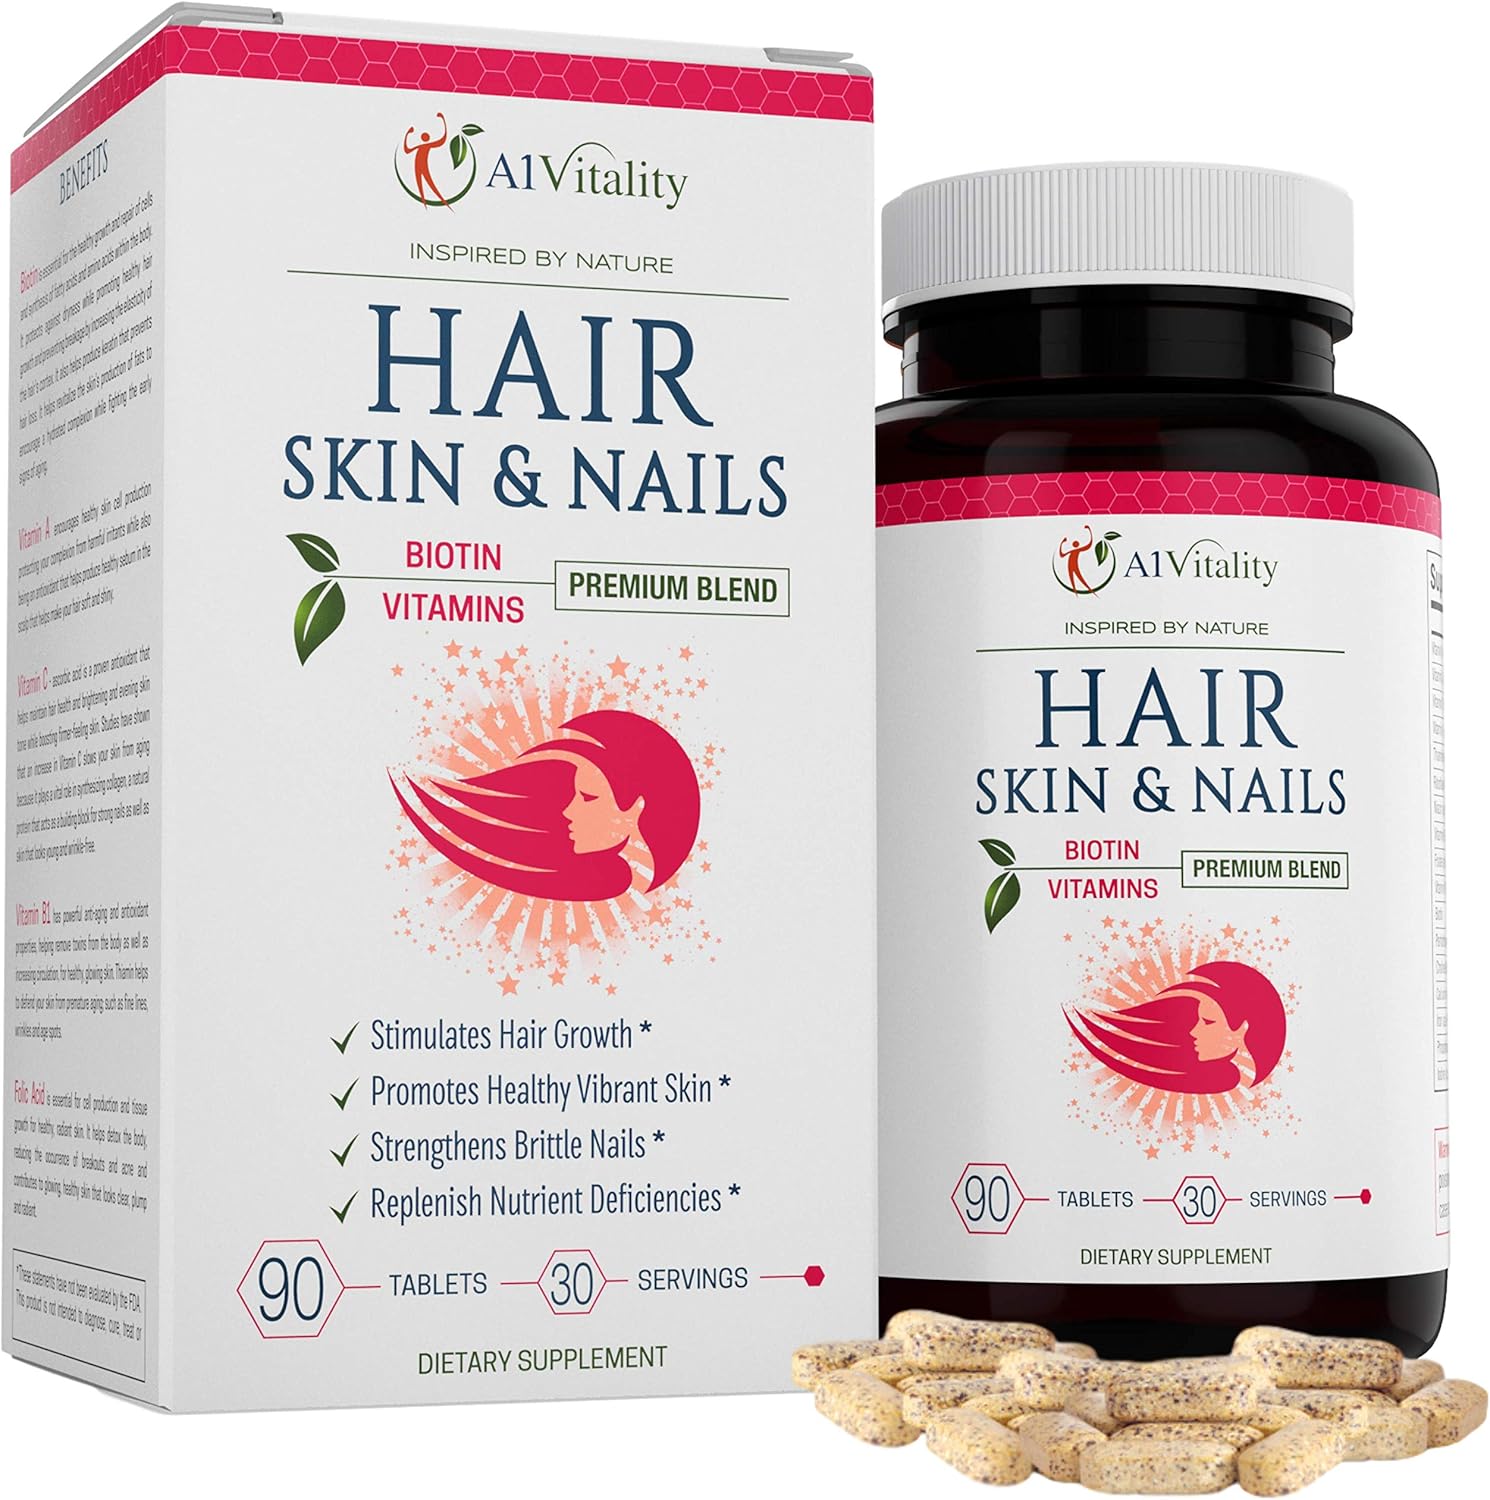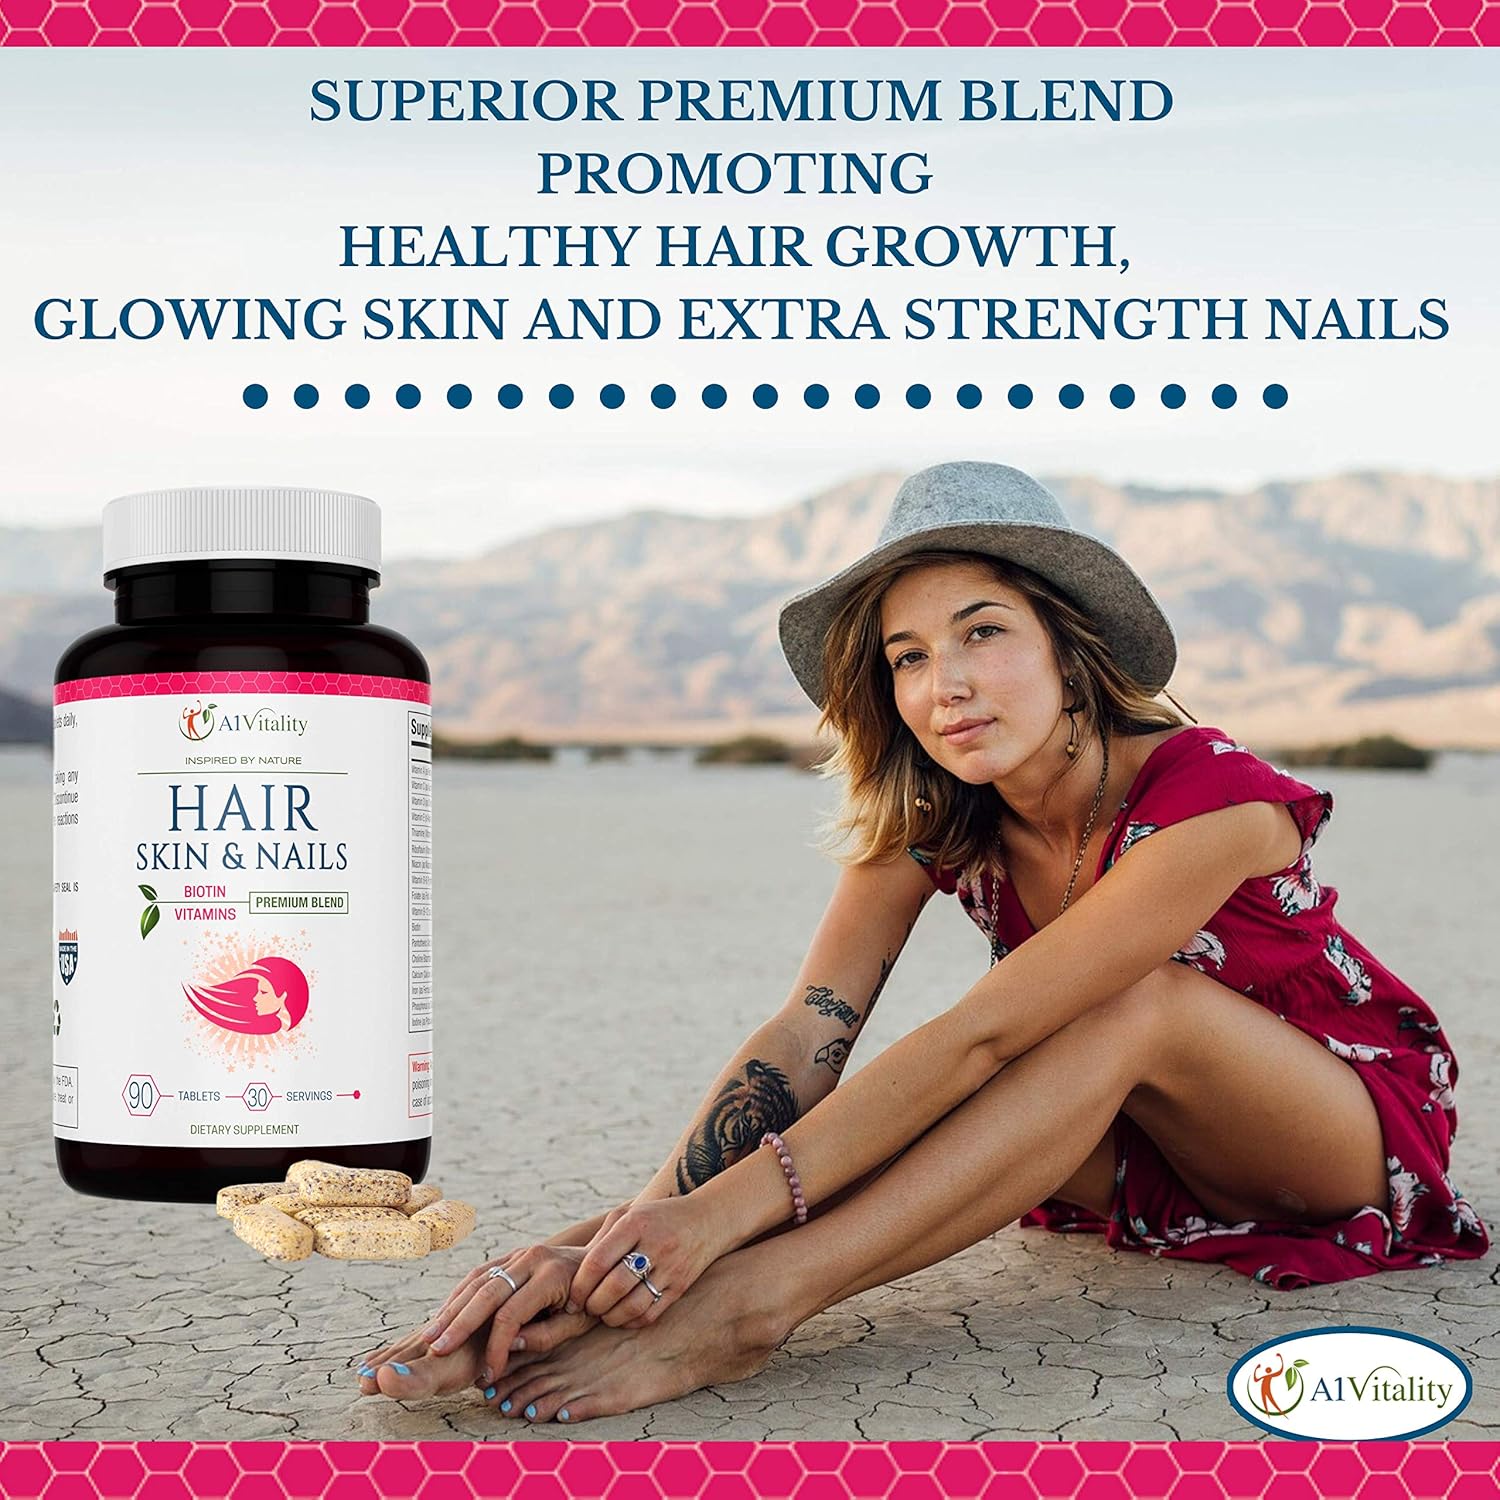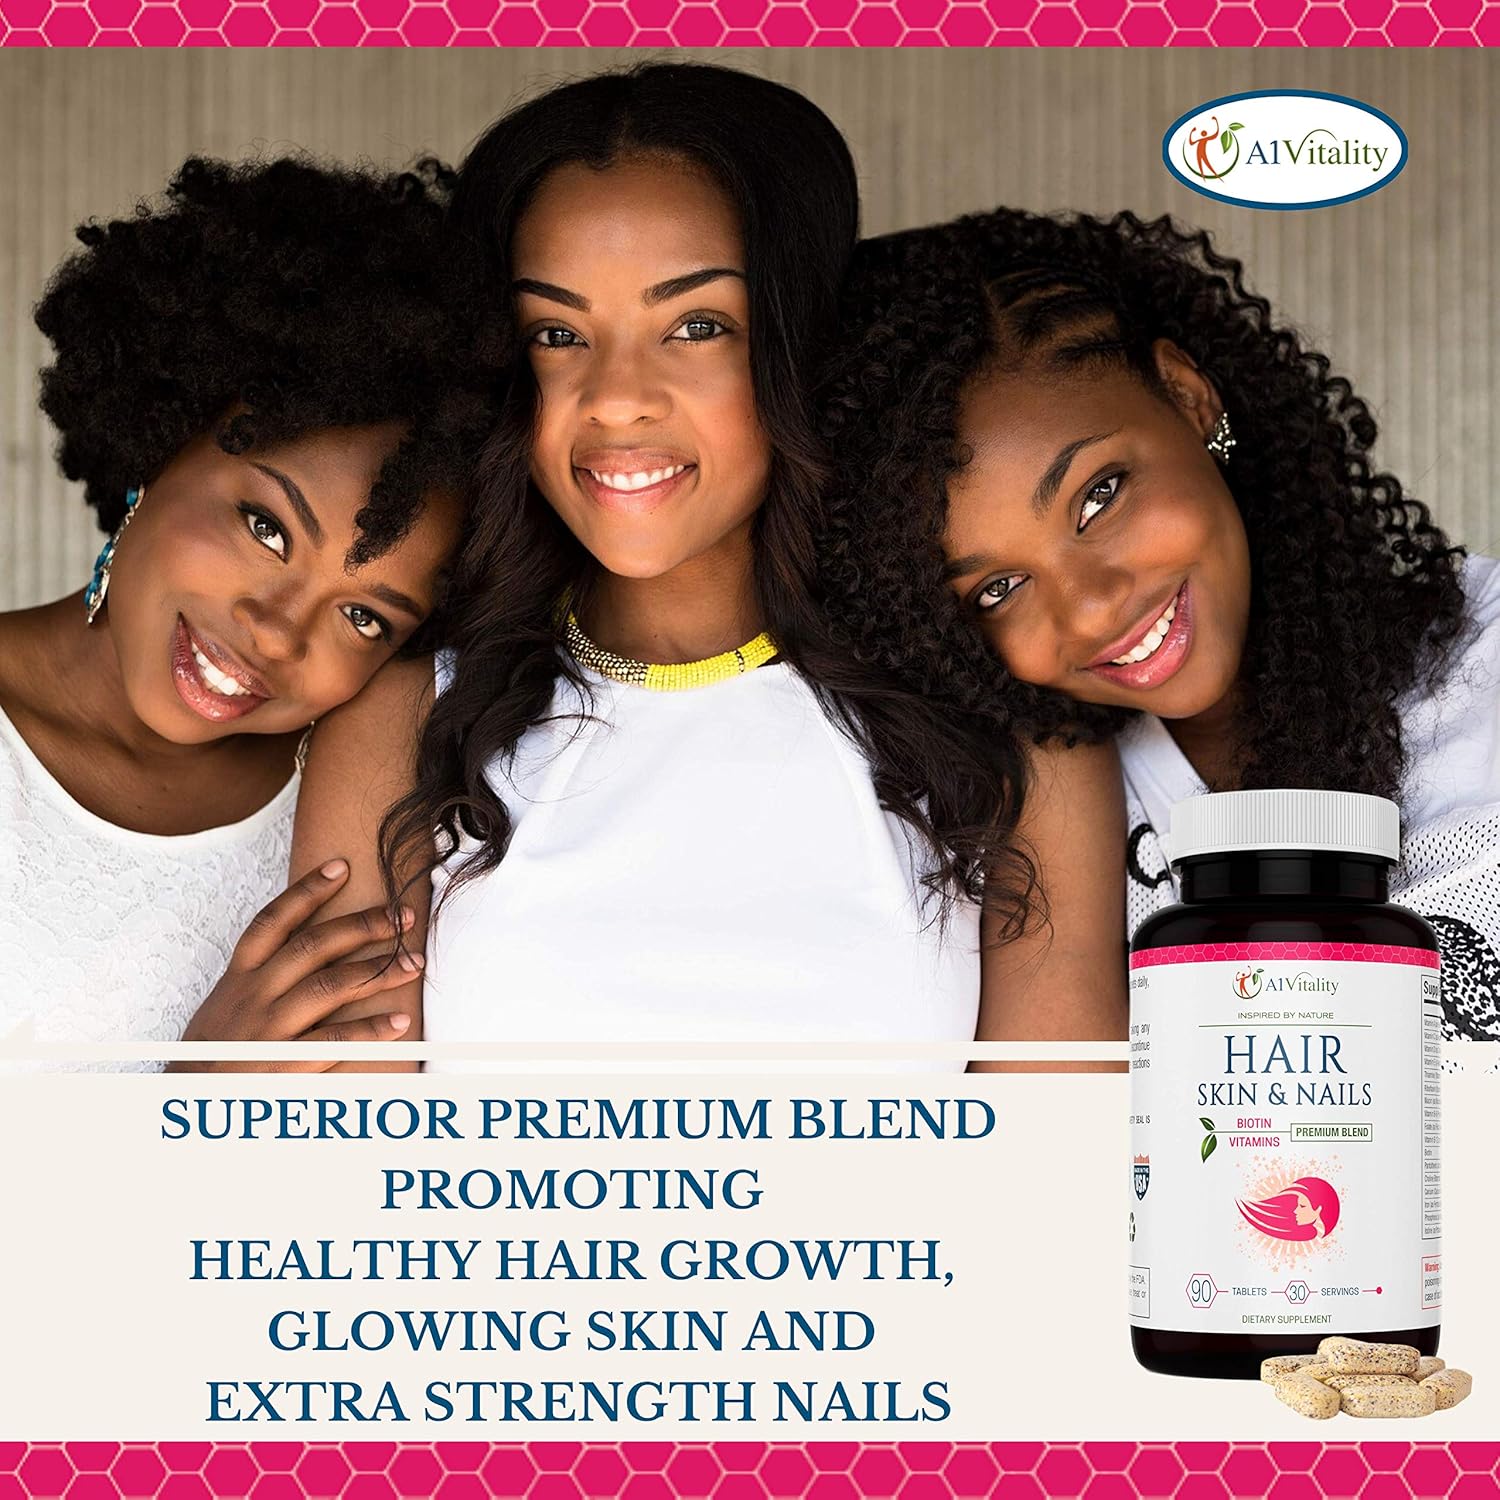
Hair, Skin, Nails Vitamins With Biotin - Hair Growth Formula For Healthy Hair, Powerful Minerals, Nutrients, Amino Acids, Vibrant Glowing Skin Care, Stronger Longer Nails, Premium Blend Extra Strength
Category: Health & Personal Care
Give Yourself the Gift of Healthy Hair, Skin & Nails from the Inside Out Our all-in-one Hair, Skin & Nails supplement from A1Vitality is a unique combination of key trusted vitamins, minerals, and nutrients to help renew and restore damaged hair, dull skin, and brittle nails. Our well-researched and tested premium blend formula replenishes possible nutrient deficiencies in your diet to help promote healthy hair growth with a natural volume and vibrancy, a more youthful glowing skin while supporting stronger healthier nails. In the hectic world, we live in, it is difficult to balance life and work and for our diet alone to be the solution to all the crucial nutrients our body needs. Our scientifically formulated combination of premium vitamins, minerals, and amino acids like Biotin, Vitamins A, B, C, and E along with Folic acid, Iron, Selenium and Zinc work from the inside out to bring you the benefits and support your hair, skin, and nails need with clinically proven results. It should only take 2-3 weeks of consistent use for most individuals to notice extra strength, stronger, longer nails while those deficient in biotin (Vitamin B7) should also notice their skin feeling healthier and more moisturized. Many will see more shine and volume in their hair in only a few weeks while more noticeable hair growth should be observed after 90 days of continuous use. We used only the best ingredients available to ensure an effective product that delivers what we promise. We recommend drinking water on a daily basis to help flush unhealthy toxins from the skin and body. It will aid in reducing the appearance of fine lines and keep those cells hydrated while helping to treat any skin disorders.
Features: ✓GET FAST-GROWING, LONGER AND HEALTHIER HAIR! Our Hair Growth Formula is a POWERFUL COMBINATION OF MINERALS, NUTRIENTS AND AMINO ACIDS including Biotin that helps support healthy roots and maintenance of existing hair, provides more volume, faster growing and stronger shiner hair for both women and men. | ✓ HELP RESTORE YOUR NATURAL GLOWING SKIN! Our premium blend NOURISHES AND REPLENISHES vital nutrients including Vitamins B & C for healthy collagen production. Renew and moisturize your skin with improved elasticity making it more vibrant and glowing. Its antioxidant assets protect the skins cells from free radicals created by pollution and the effects of the sun. | ✓ YOU WILL LOVE STRONG HEALTHY NAILS! While biotin is known to help strong hair, it is also recognized as an essential vitamin which combined with our other premium ingredients BOOSTS ITS EFFECTIVENESS to improve the luster of brittle nails and works to deliver stronger healthier nails. | ✓ YOU DESERVE TO EXPERIENCE THE BEST! Our Scientifically Formulated mix of powerful minerals, nutrients and amino acids is THE SMARTER CHOICE to help supplement those that may be missing from your diet which could cause brittle, splitting, peeling nails and thinning hair. They combine to create a truly SUPERIOR PREMIUM BLEND that works together in promoting healthy hair growth, glowing skin and extra strength nails giving you the results you want. | ✓ 100% NO HASSLE MONEYBACK GUARANTEE! You can buy with confidence because WE’RE JUST LIKE YOU and THAT’S WHAT WE WOULD WANT! This is a one-month supply / 90 tablets per bottle of hair, skin and nails tablets. Proudly made in the USA in a GMP Certified Lab for premium safety and quality.